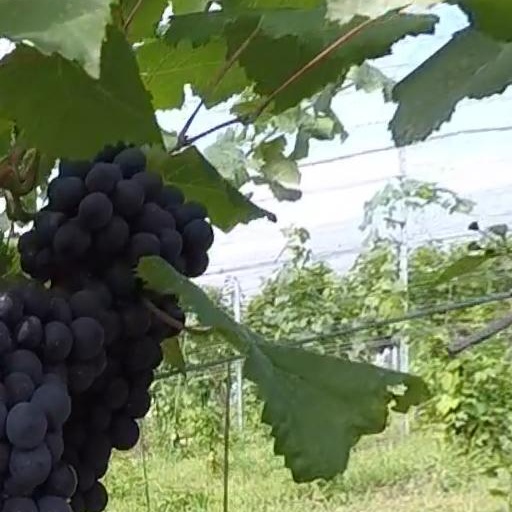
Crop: grape